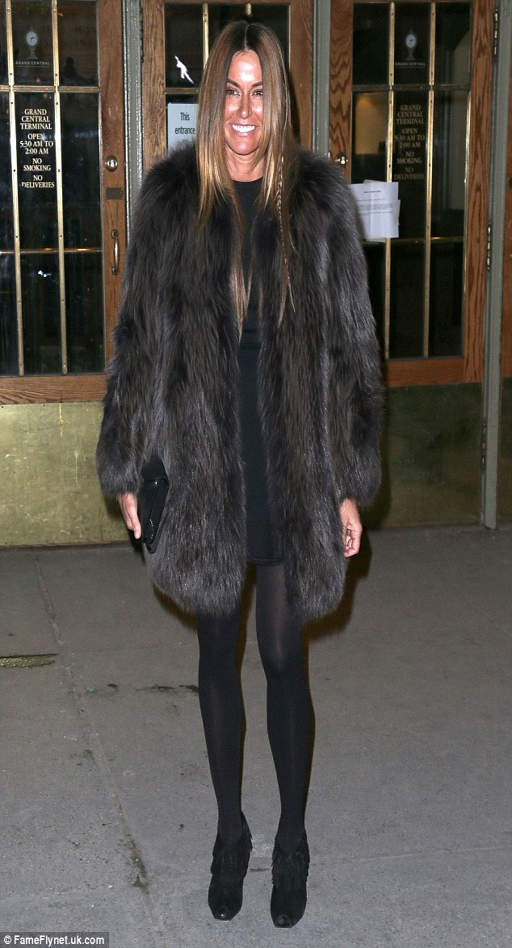
worth the trip : person of celebrity , who 's been on an extended vacation seemed excited to return to the city for industry